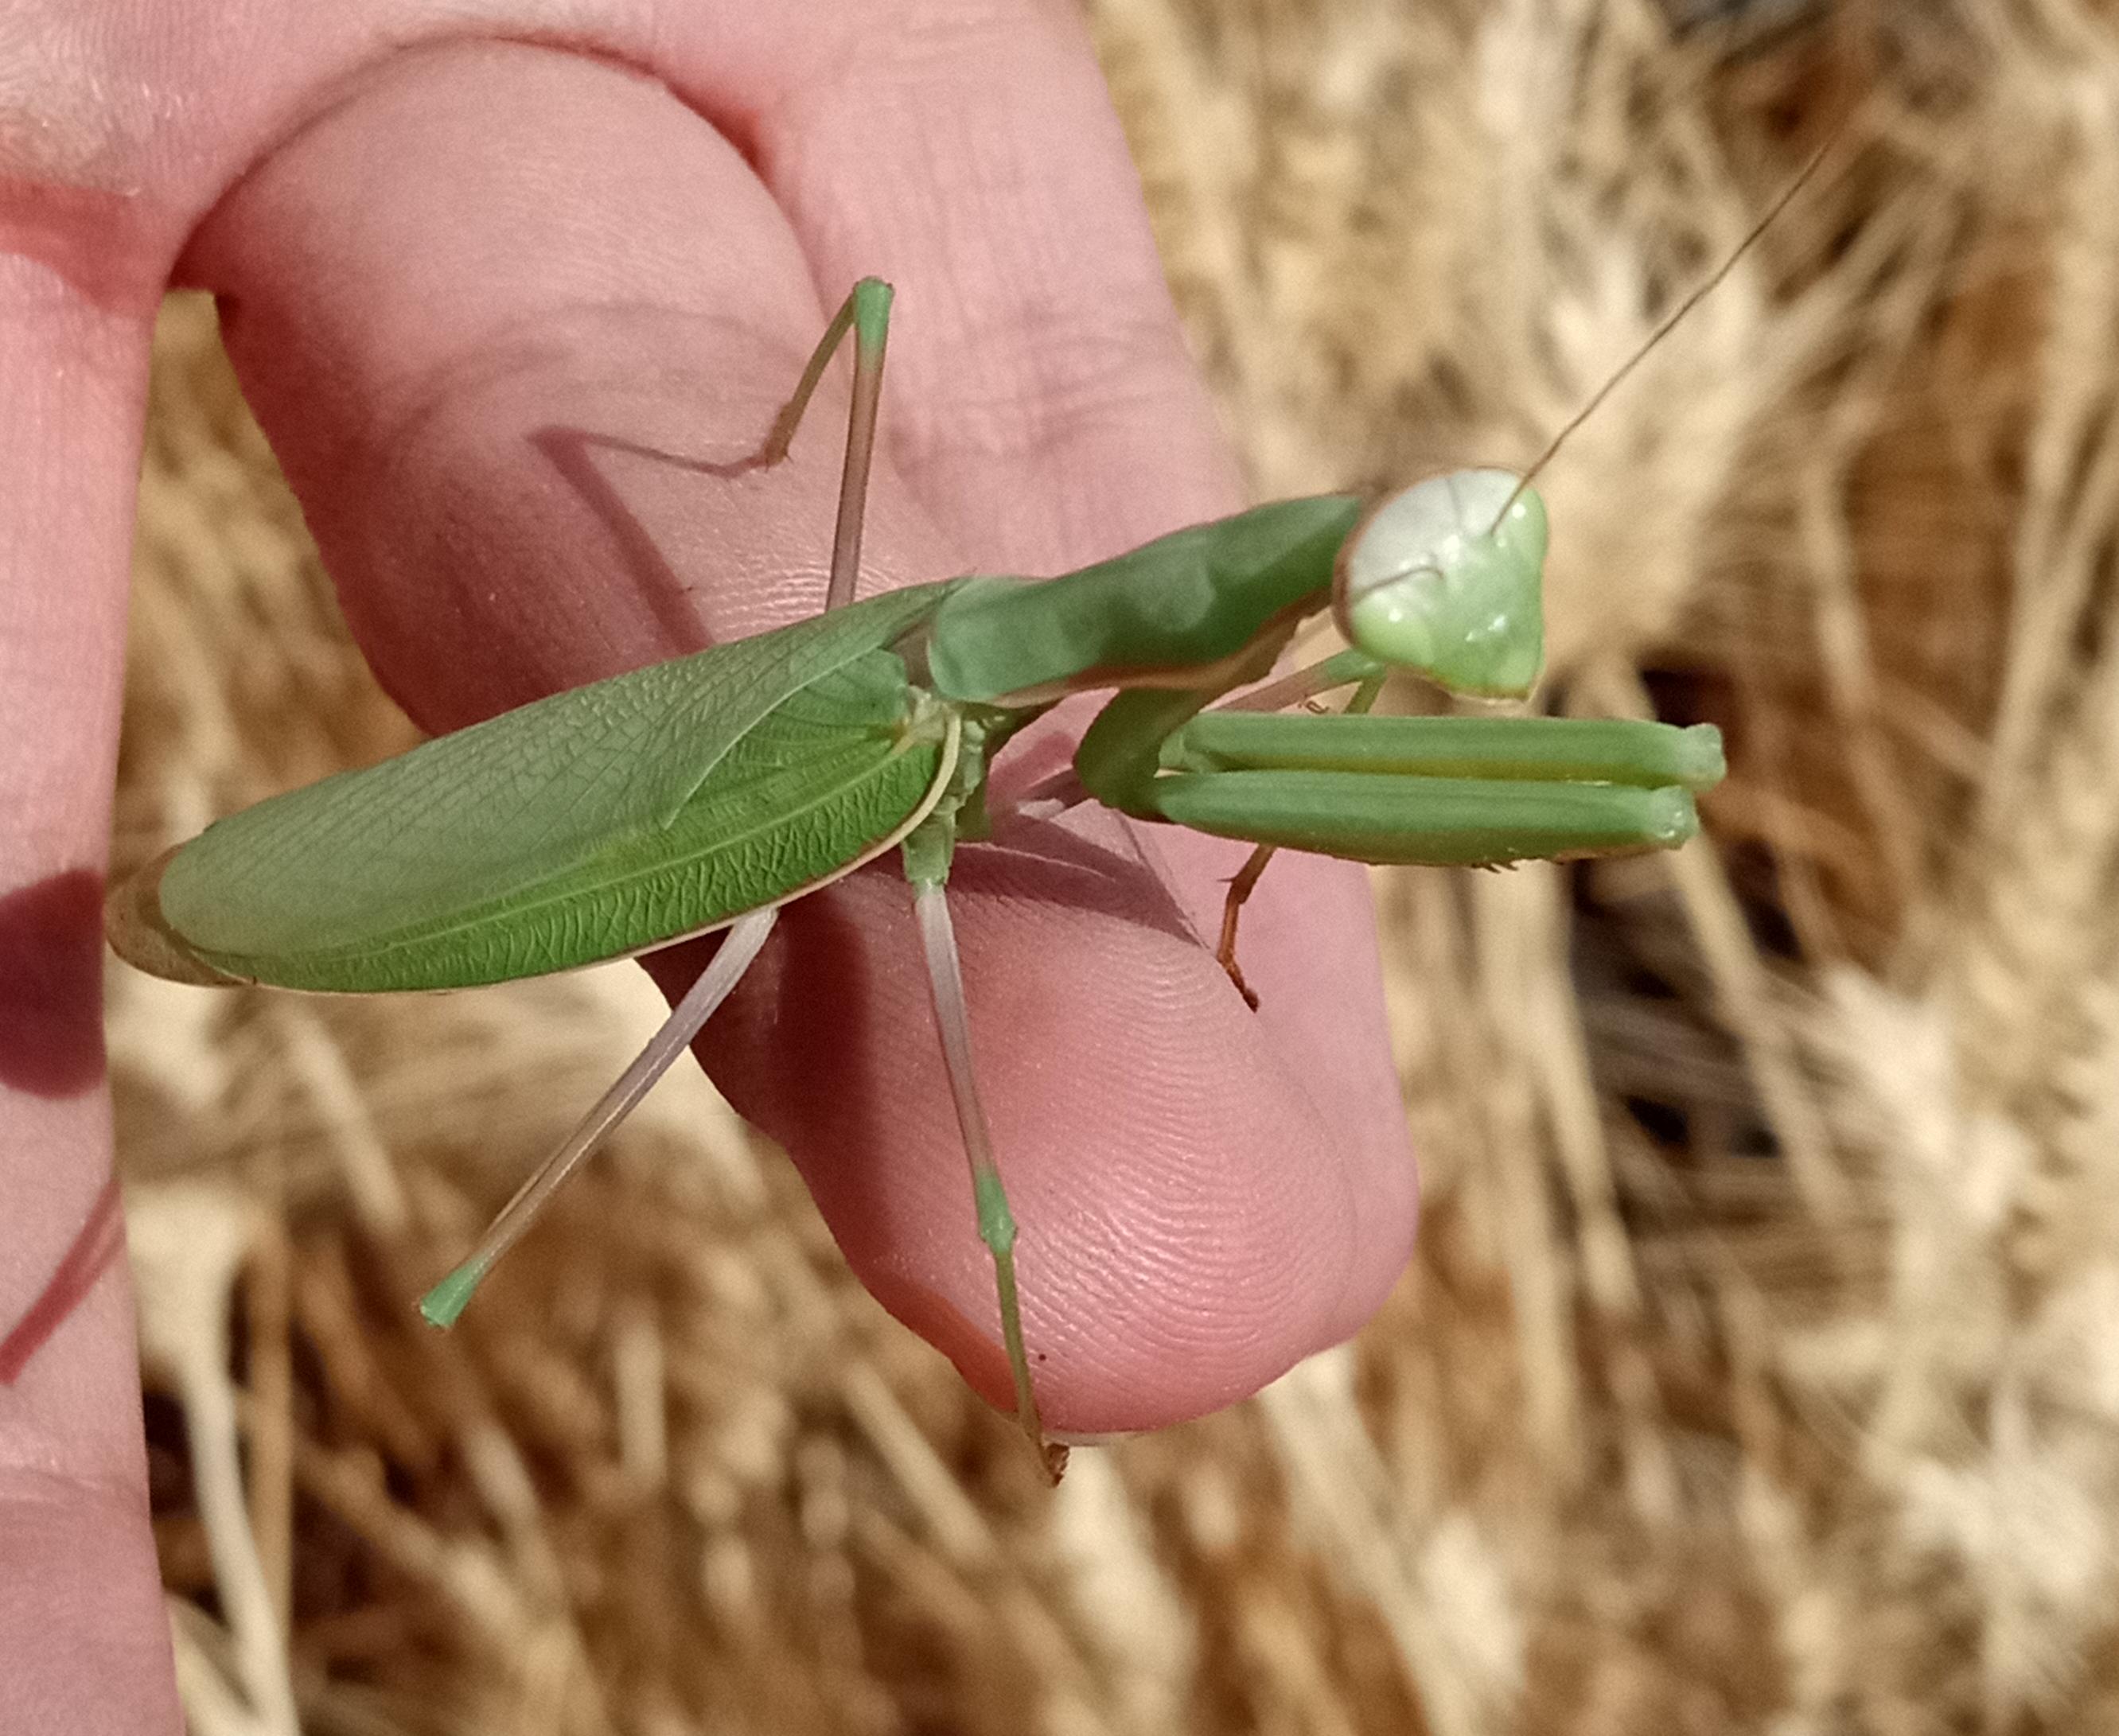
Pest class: predators